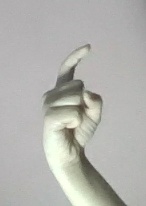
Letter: ra